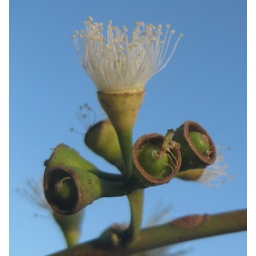
Flower and fruits of Eucalyptus, a well-known forest plantation tree cultivated in Mozambique.